Aisin

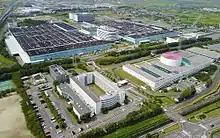
The headquarters of Aisin AW

Aisin AW was Aisin Seiki's subsidiary building automatic transmissions. It was originally established in 1969 as Aisin-Warner, a joint venture with BorgWarner. In 1981, BorgWarner reduced its equity in Aisin-Warner to 10%, and by 1987 had divested themselves of the remainder. Aisin-Warner was renamed Aisin AW in 1988, and merged with parent company Aisin Seiki in 2021.